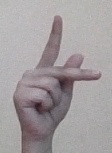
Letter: dha